Nada Sehnaoui

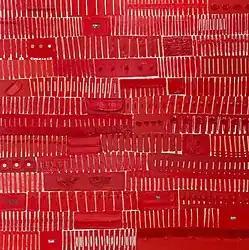
Nada Sehnaoui, "How Many How Many More VIII," 2018–2019. Acrylics, pastels, crayons, maps, newspapers, photographs and beads on canvas, 200 x 200 cm.

In 2019, Sehnaoui exhibited an ongoing series of paintings, "Tulips for a Wounded Country," which began as prints in 1991. This series was first spurred by a walk in tulip fields in the Netherlands. These dozens of paintings of flowers, alone or arranged in vivid grids, constitute peace offerings to Lebanon, full of hopeful and celebratory symbolism, and envision the possibility of a non-violent world. In 2016 and 2019, she also exhibited a collection of large-scale paintings, "How Many How Many More," marked by systematic repetitive series of colored stripes within which she inserted archival photographs, buttons, beads, open medication capsules, and strips of newspaper, creating works at once cheerful and elegiac. The series started as a reaction to the ongoing wars in the Arab world, notably in Syria, and led to a personal reflection on the finiteness of human life, as well as a plea for peace. These works are simultaneously abstract paintings, collages, and landscapes that underscore the way memory is at once fragmentary, personal, and collective, as the repetition of stripes is meant to echo one counting the days of life.